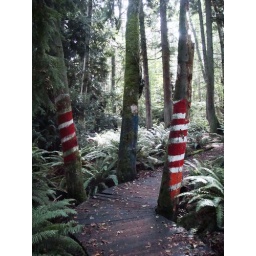
Tortured trees over the billy goat bridge